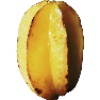
Label: Carambula 1